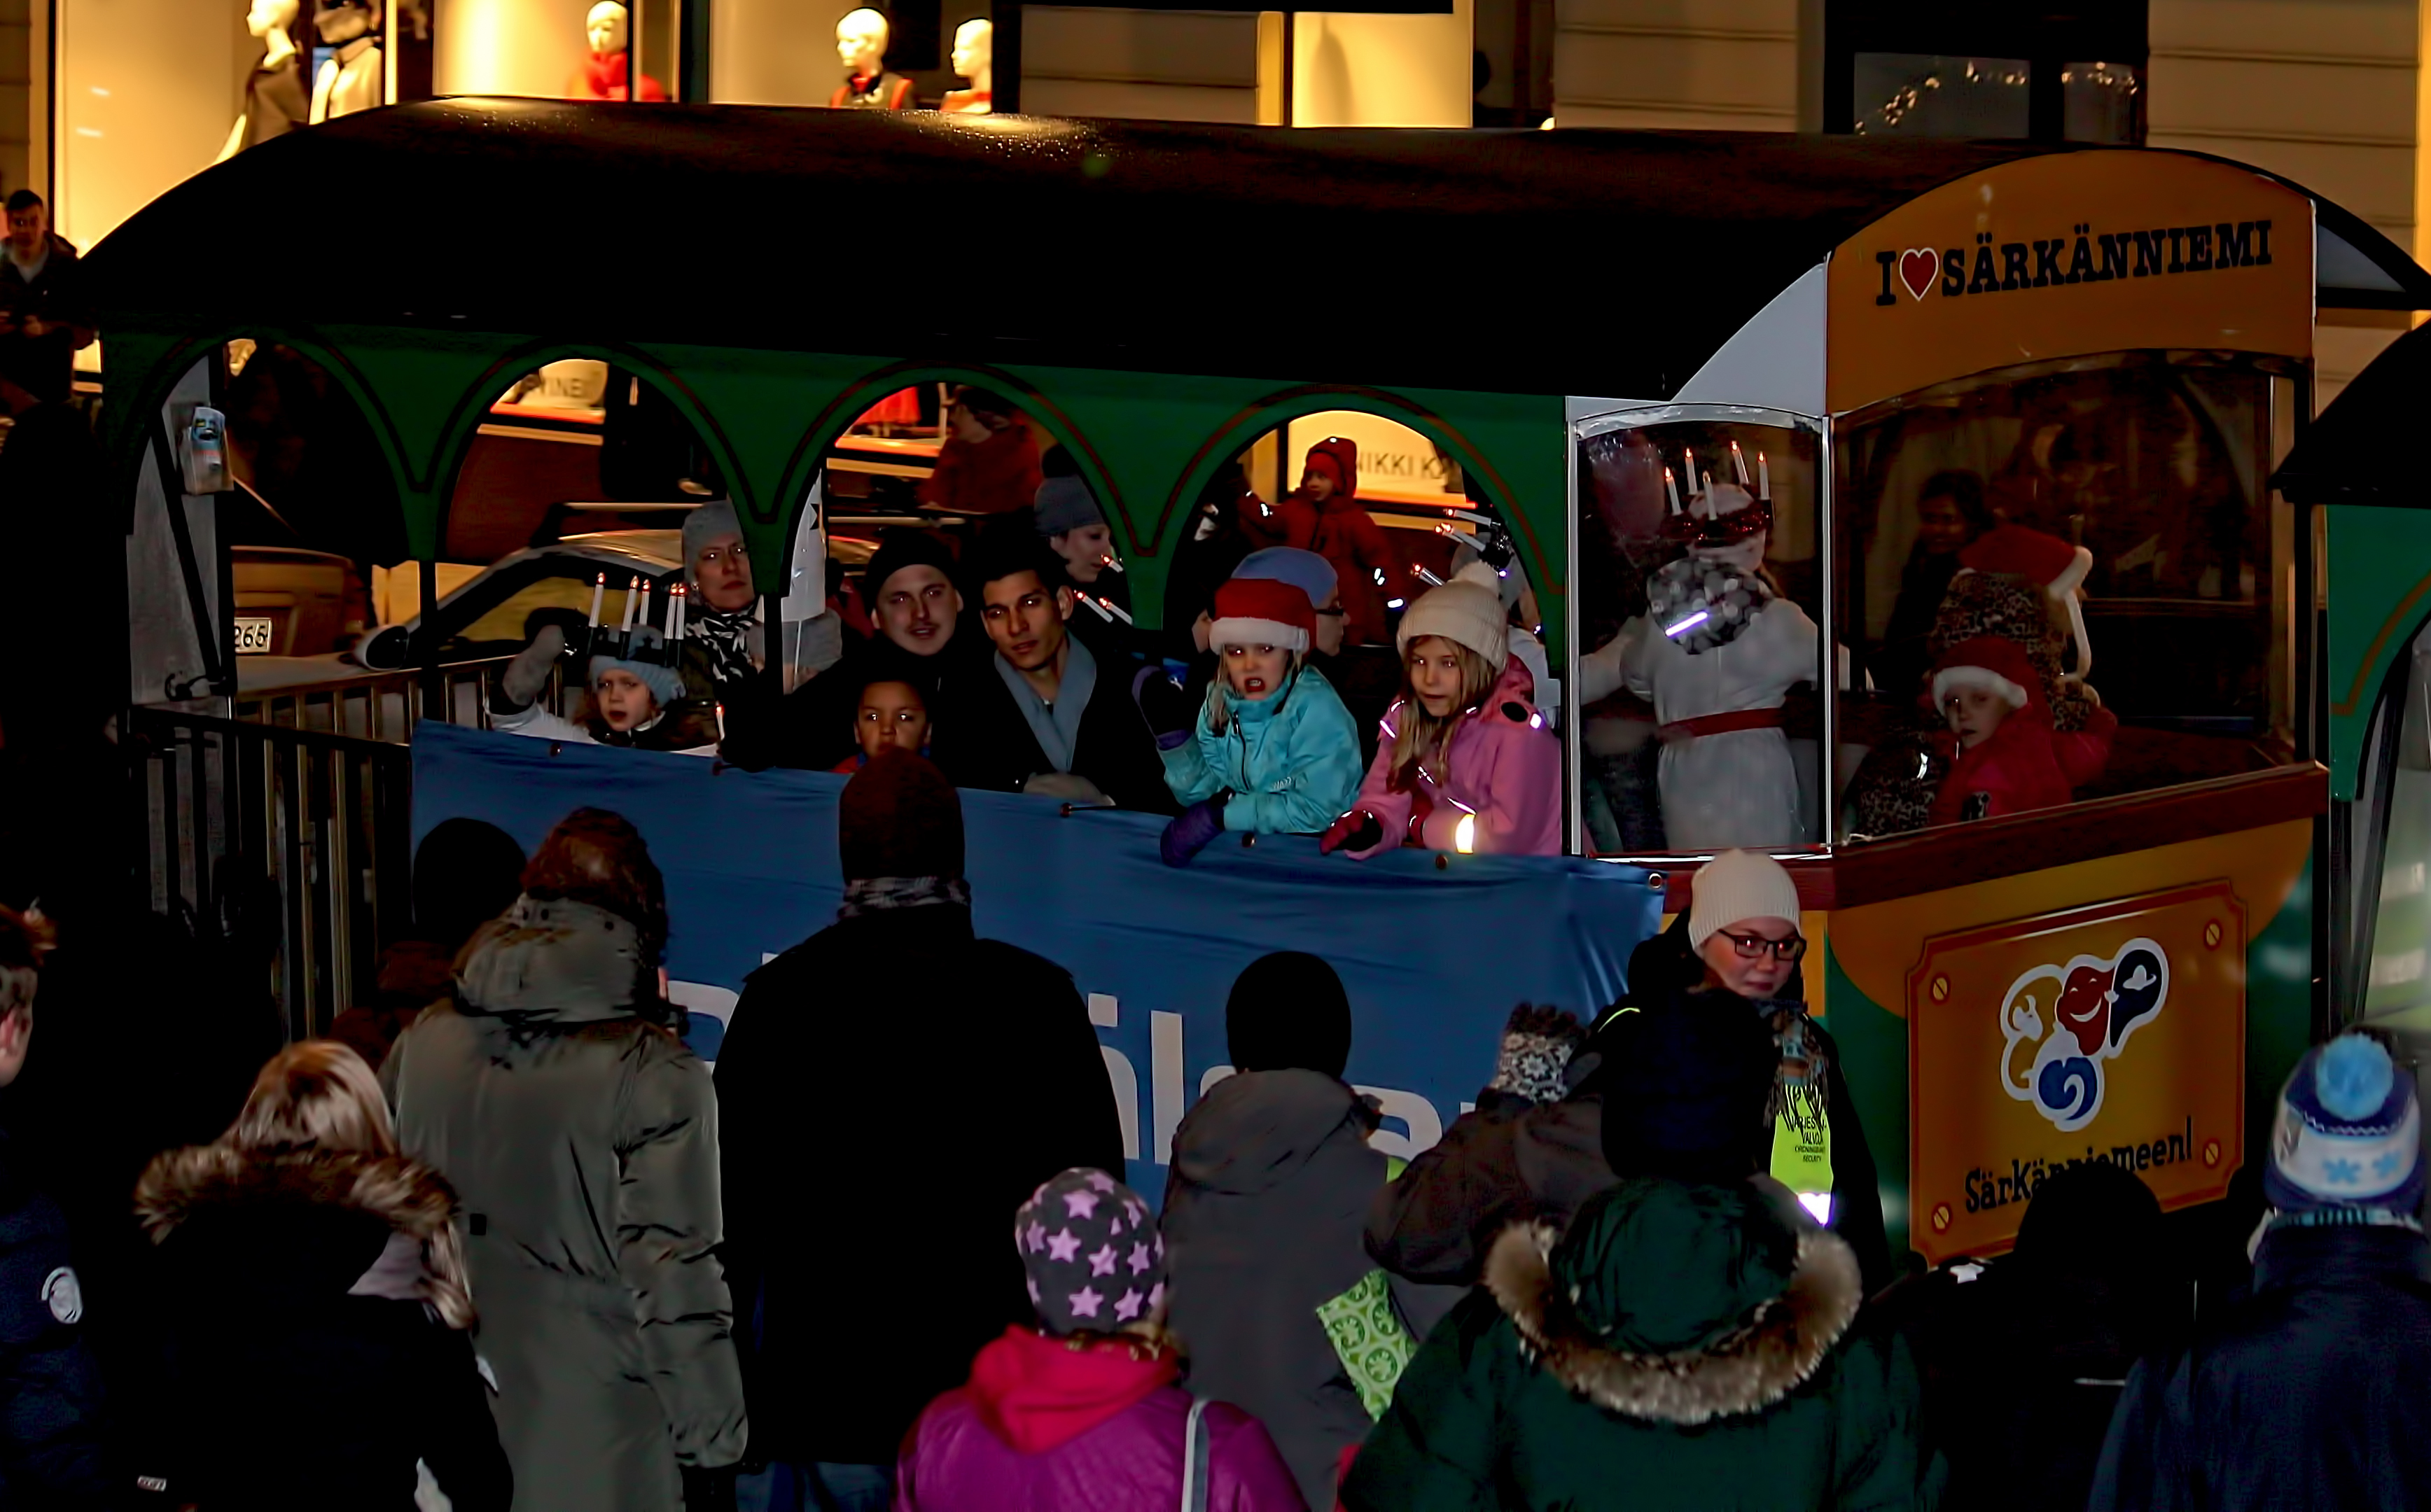
technology, night, crowd, recreation, 2014, festival, fun, day, finland, helsinki, event, lucia, procession